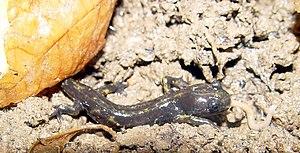
Iranodon gorganensis est une espèce d'urodèles de la famille des Hynobiidae.